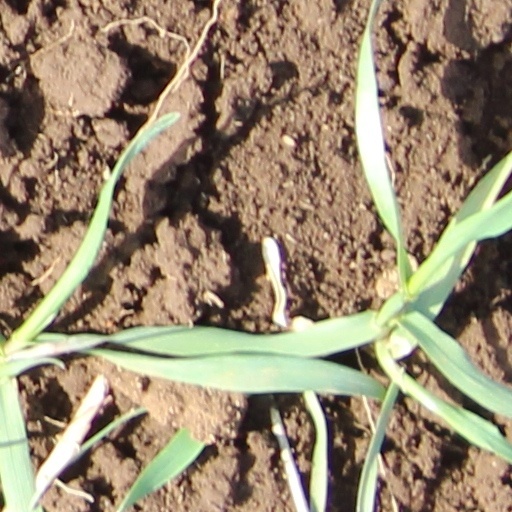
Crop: wheat